Saint-Léger-des-Aubées

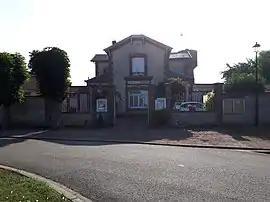
The town hall in Saint-Léger-des-Aubées

Saint-Léger-des-Aubées is a commune in the Eure-et-Loir department in northern France.